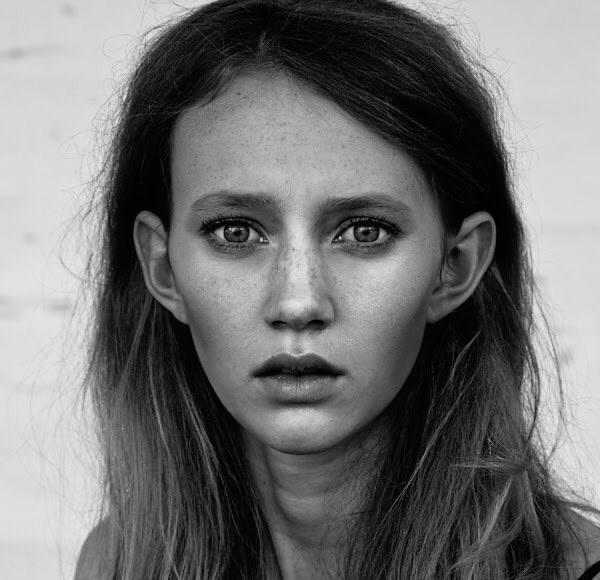
Gender: women